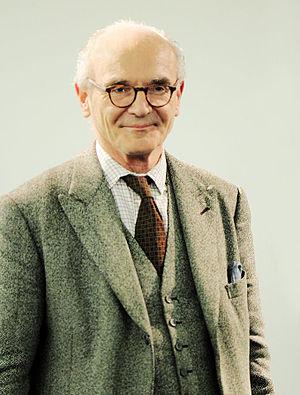
Martin Mosebach, né le 31 juillet 1951 à Francfort-sur-le-Main, est un écrivain allemand. En 2007, il a gagné le Prix Georg-Büchner, l'un des prix littéraires les plus prestigieux du pays, étant également lauréat du prix Kleist. Il est catholique de sensibilité traditionaliste.